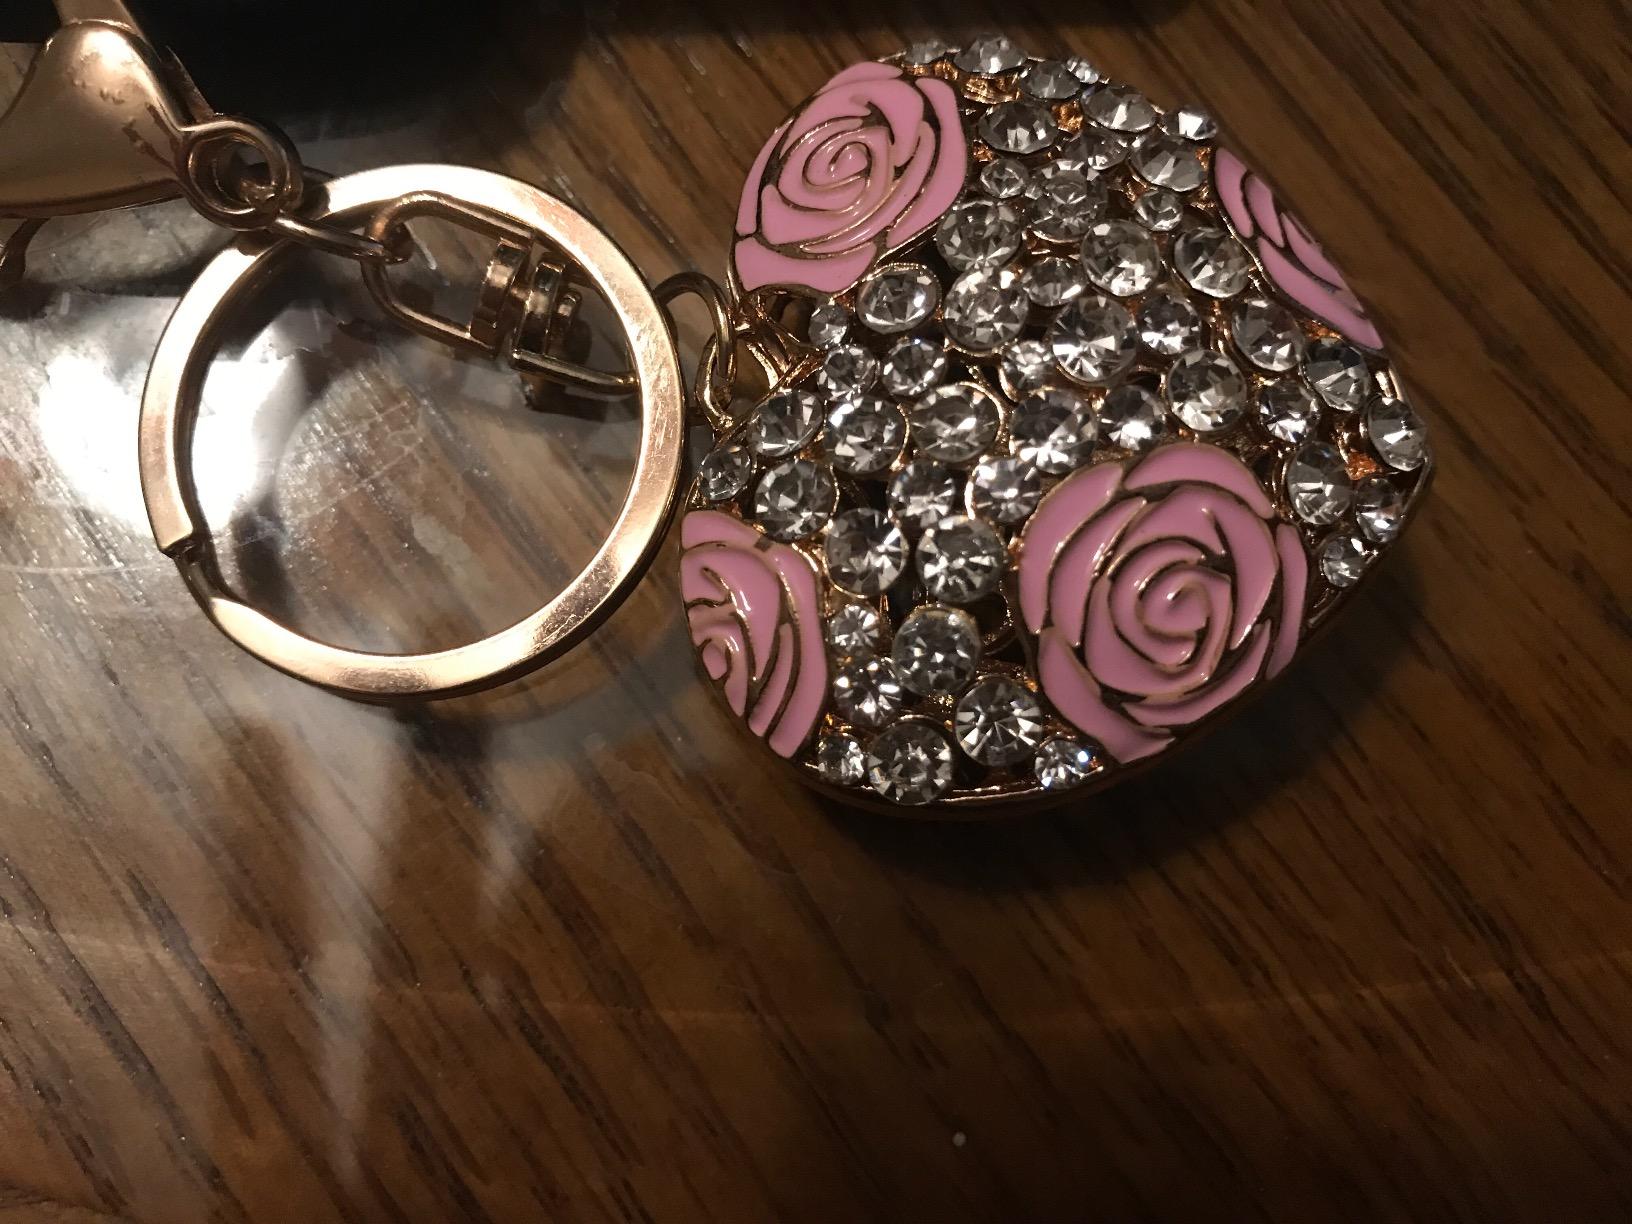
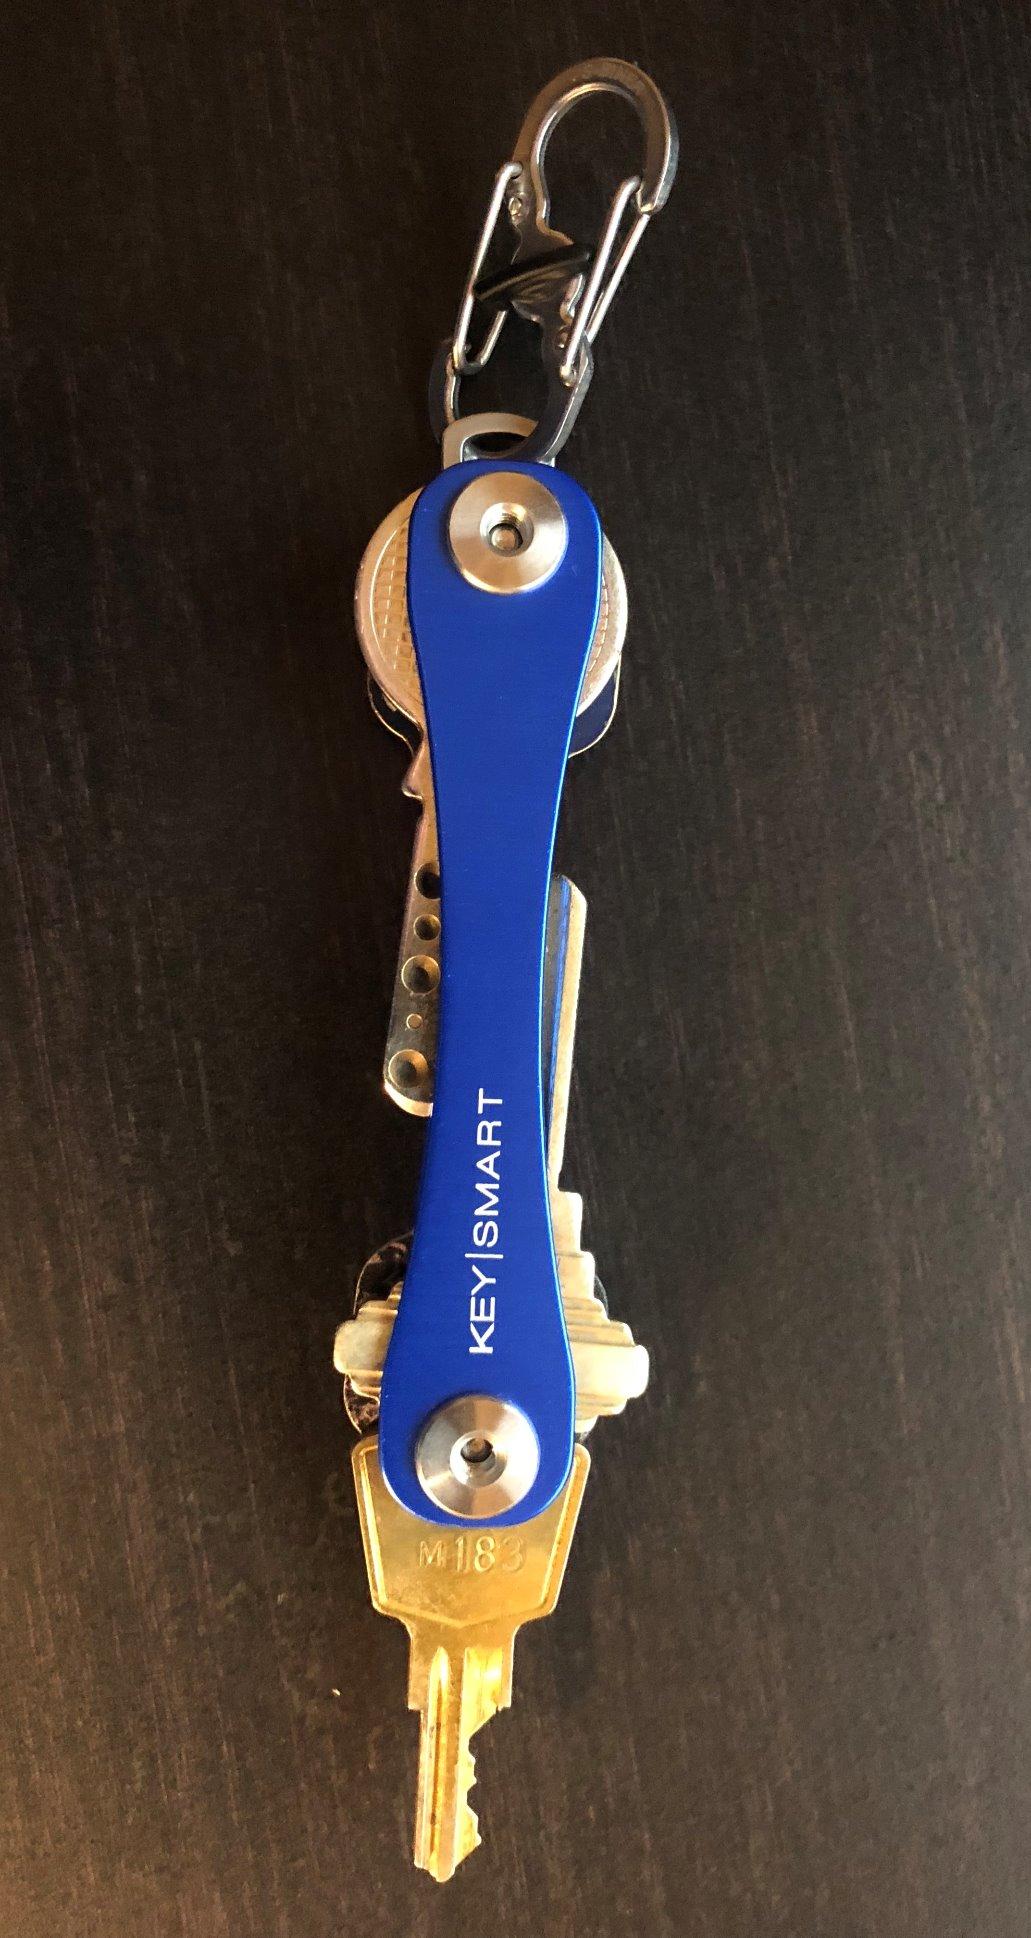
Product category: accessories_keychain
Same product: no